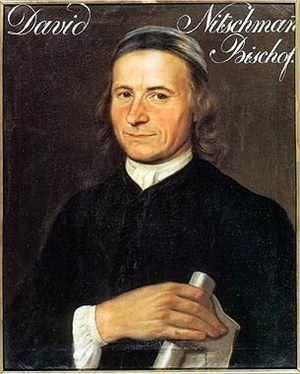
Les Frères moraves sont une dénomination protestante très ancienne puisqu'elle s'inspire de la prédication de Jan Hus, mort en 1415. Elle doit son nom au fait qu'une communauté a été créée en Saxe par des exilés chassés de Moravie par la persécution religieuse. Cette dénomination apparentée aux Frères tchèques est rassemblée dans la communion Unitas Fratrum. Très ancrée dans la piété individuelle, dénuée de toute hiérarchie, cette petite communauté de quelque 750 000 membres en 2015 est traditionnellement très active dans le domaine missionnaire et très attachée à l'expression musicale de la foi.